Inuliata

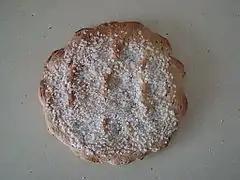
"Inuliata"

Inuliata (Corsican; sometime frencified in "inuliate"; pl. "inuliate"; meaning: "oiled" ) is a Corsican cake generally shaped as a circle, made of yeast dough. The cake is typical of the cuisine of Corsica and originates from the city of Ajaccio in Corse-du-Sud. "Inuliata" is prepared during the Easter week.